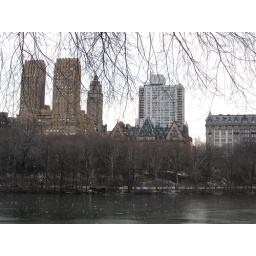
The building with multiple roof peaks in the middle of the picture, across the lake, is The Dakota.